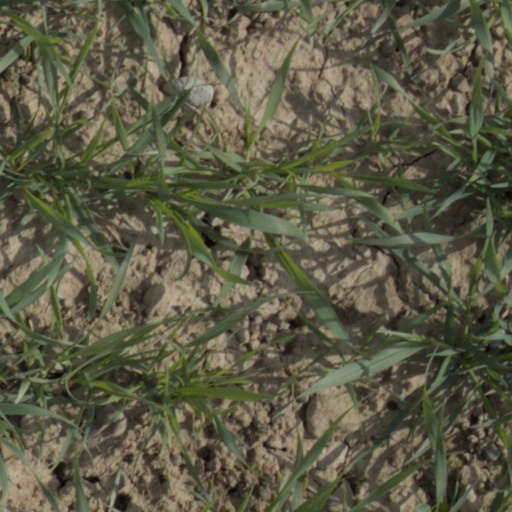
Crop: wheat